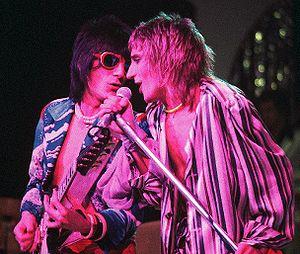
Faces est un groupe de rock britannique, originaire de Londres, en Angleterre. Formé au début des années 1970, il se composait d'anciens membres des Small Faces et du Jeff Beck Group. Le groupe cesse ses activités en 2015.